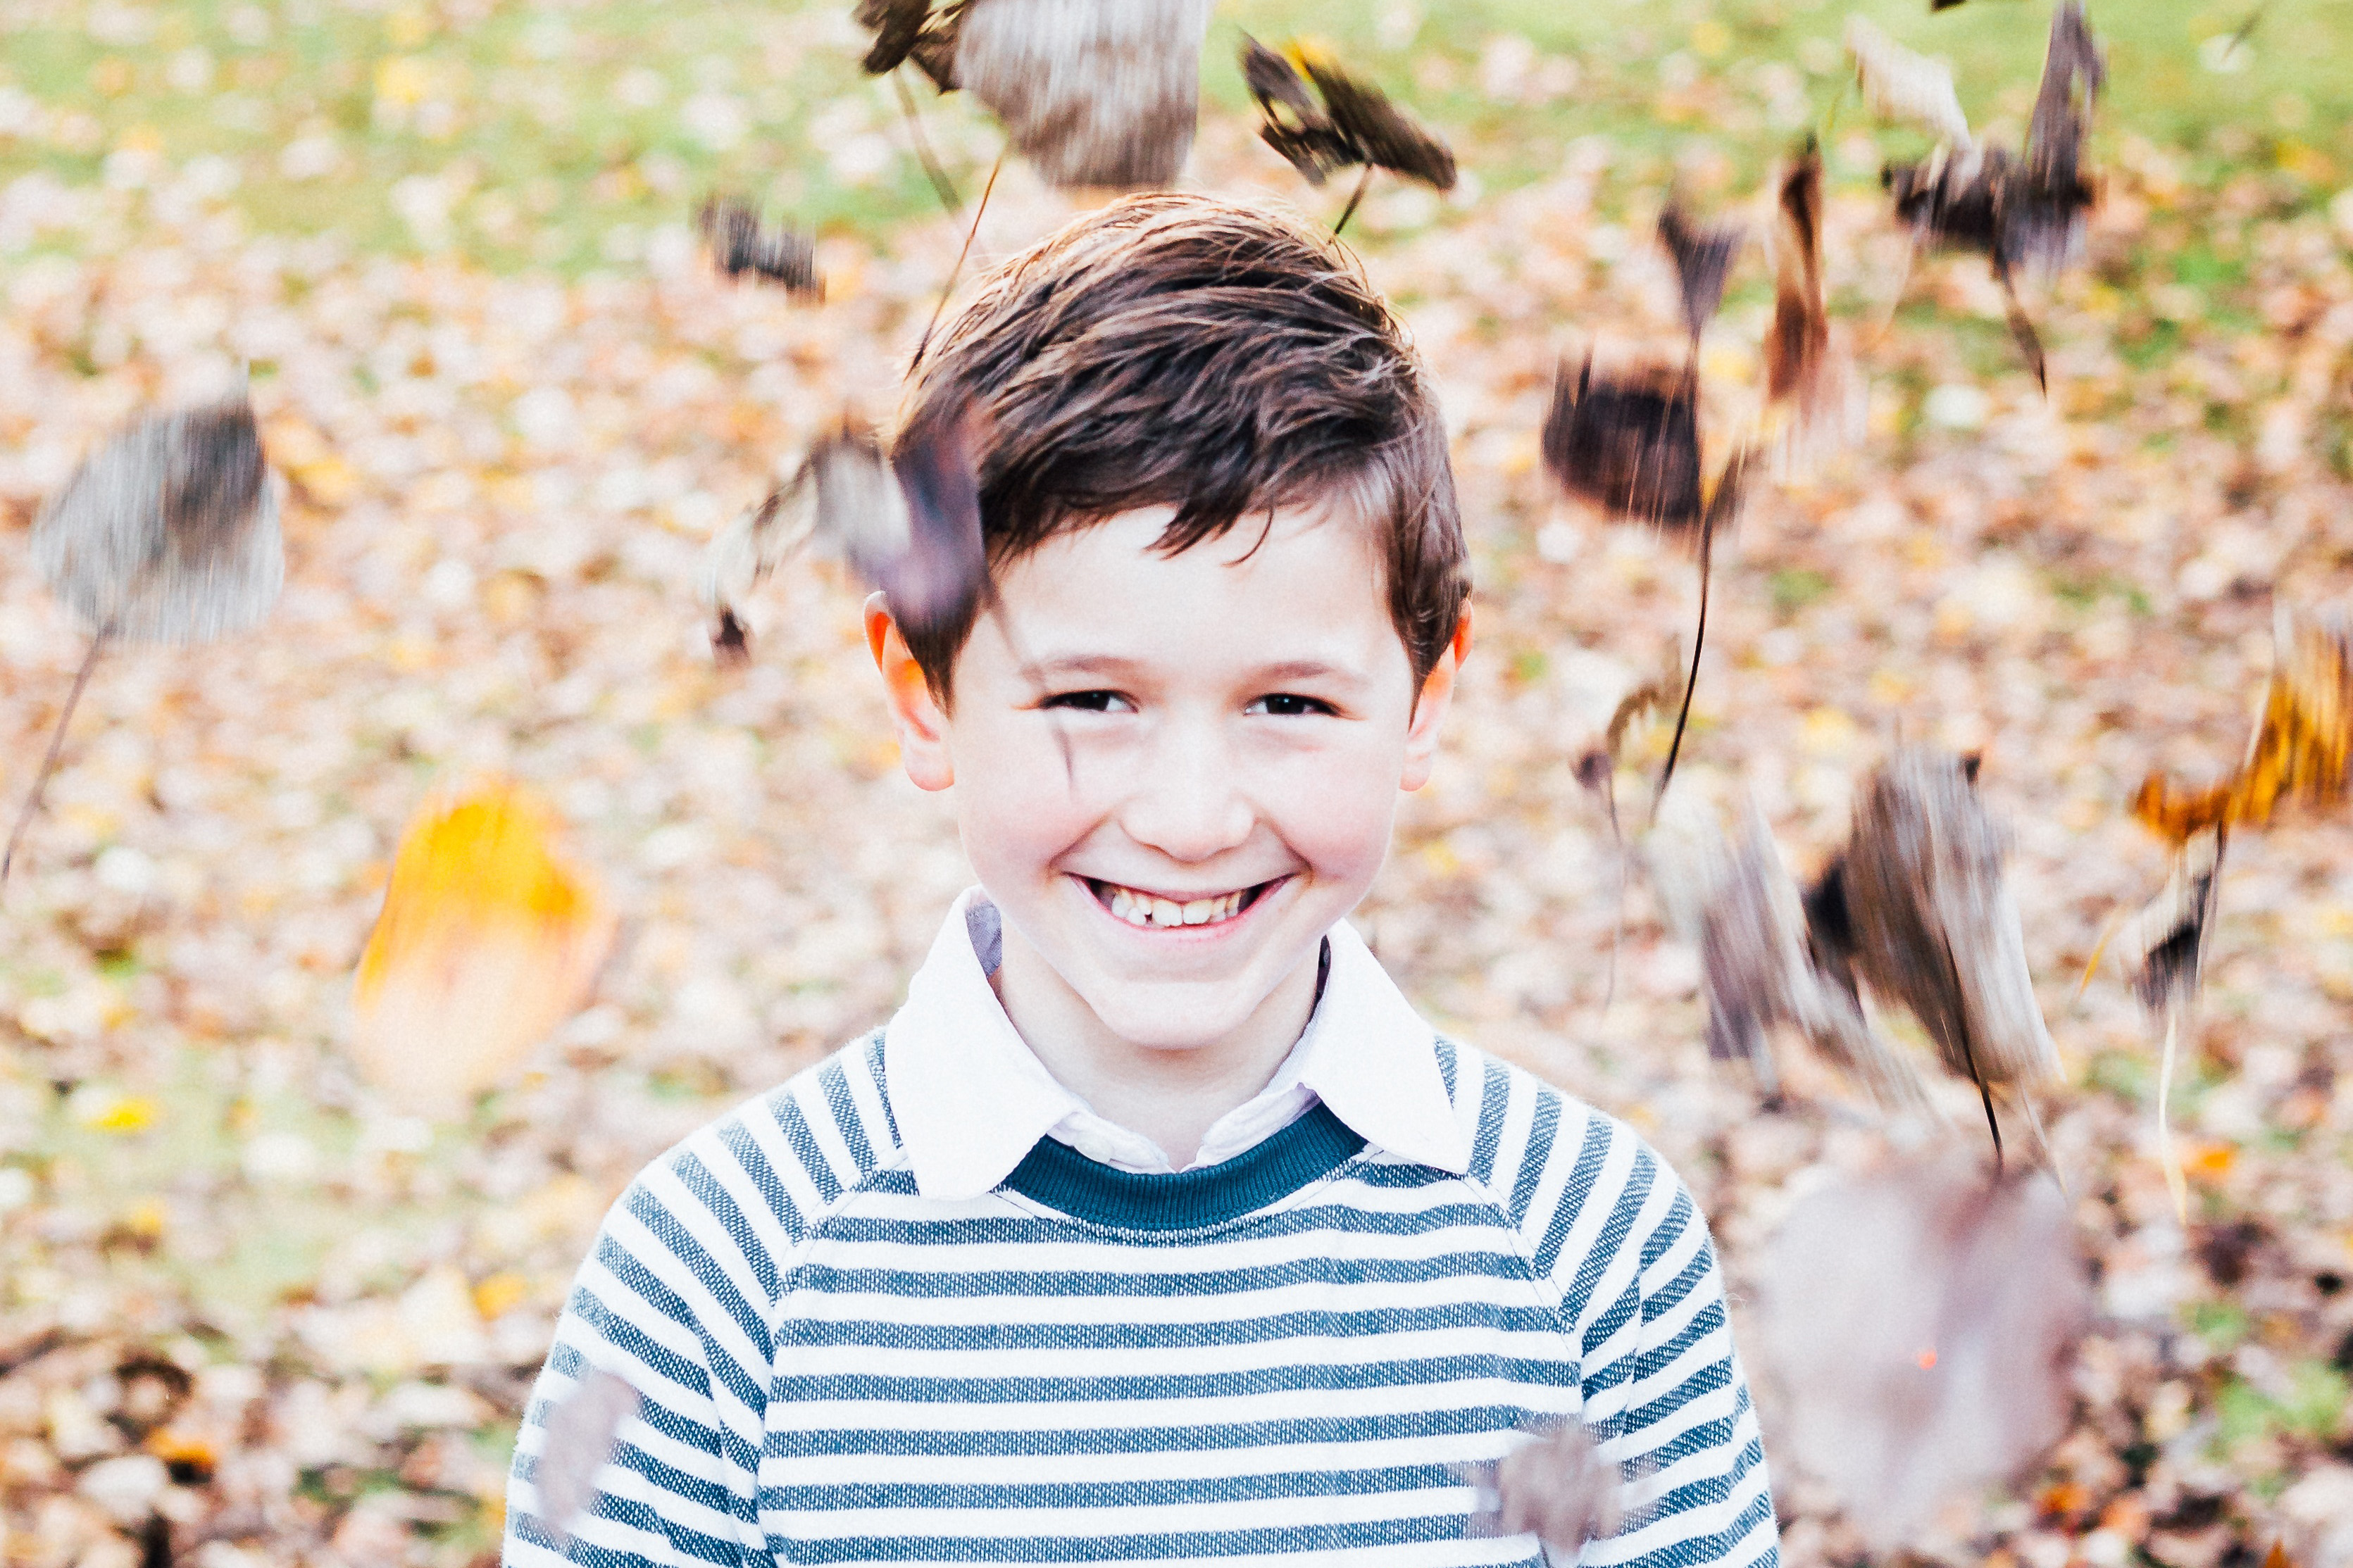
People in nature, photograph, people, child, leaf, yellow, smile, autumn, happy, toddler, photography, portrait photography, fun, tree, portrait, laugh, Playing with kids, plant, family, play, fawn